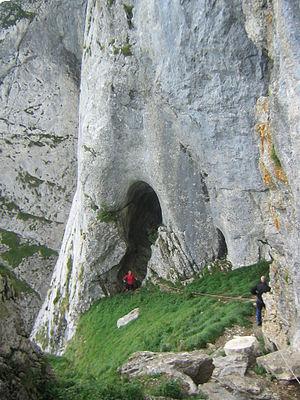
Anboto est une montagne située dans le massif d'Anboto en Biscaye qui domine la région de Durango.